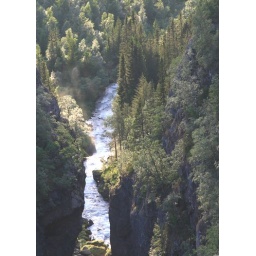
Sunset over mountain river